Mass media in Croatia

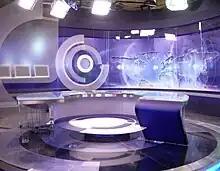
"Dnevnik" is one of HRT's popular news-programs.

The mass media in Croatia refers to mass media outlets based in Croatia. Television, magazines, and newspapers are all operated by both state-owned and for-profit corporations which depend on advertising, subscription, and other sales-related revenues. The Constitution of Croatia guarantees freedom of speech and Croatia ranked 63rd in the 2016 Press Freedom Index report compiled by Reporters Without Borders, falling by 5 places compared to the 2015 Index.